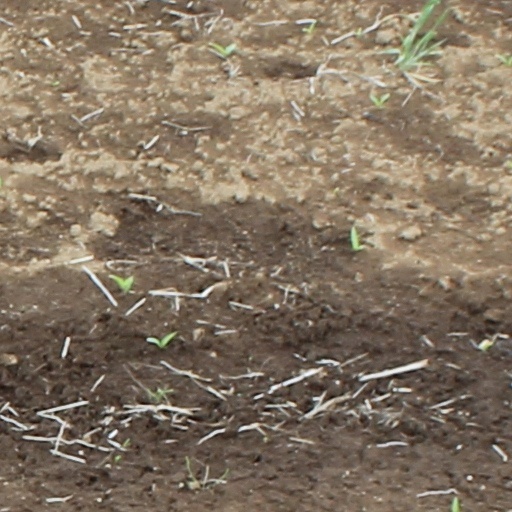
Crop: wheat